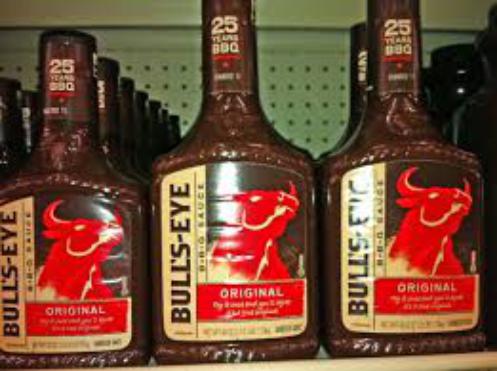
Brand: Bulls-Eye Barbecue
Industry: Food